Emily Dorothea Pavy

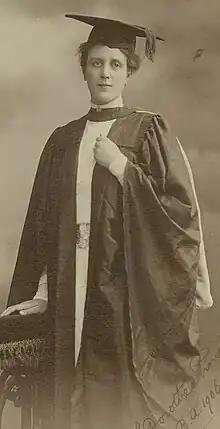
Pavy in 1906

Emily Dorothea Pavy (19 June 18858 September 1967) was an Australian teacher, sociologist and lawyer. In 1912, she became the first Catherine Helen Spence scholarship recipient. While at London School of Economics, she researched the conditions of female factory workers and wrote a thesis named "Welfare Work". She died in 1967.